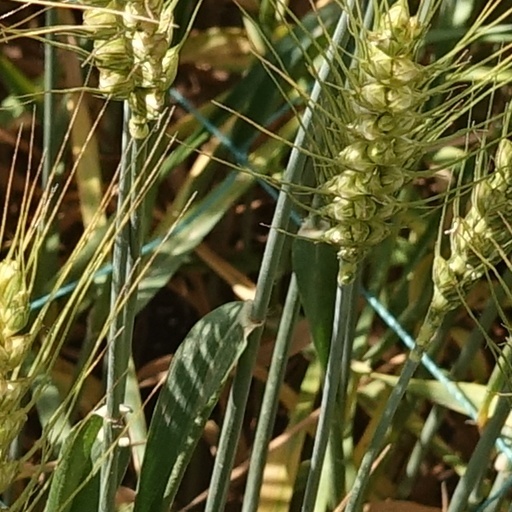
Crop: wheat